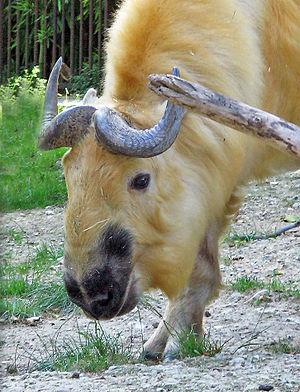
Budorcas taxicolor à la ménagerie du jardin des plantes